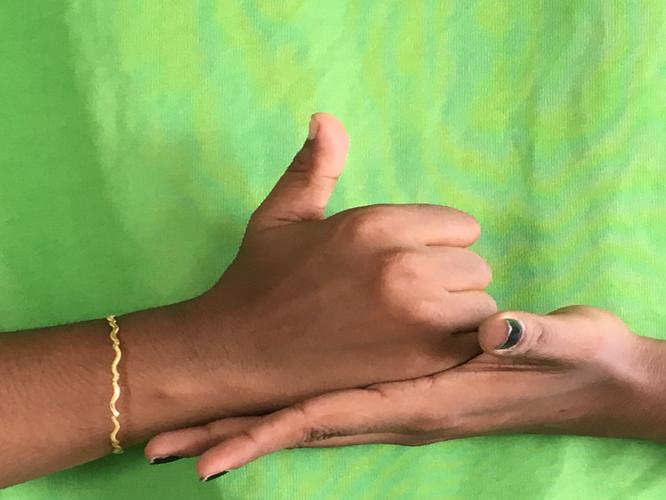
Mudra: Shivalinga
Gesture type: double_hand